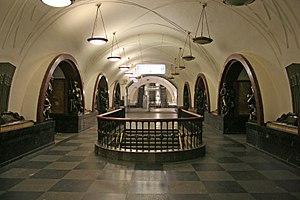
Alexeï Nikolaïevitch Douchkine, en russe : Алексей Николаевич Душкин, en ukrainien : Олексій Миколайович Душкін, est un architecte soviétique reconnu internationalement dès la fin des années 1930 pour ses créations de stations du métro de Moscou.
La liste des stations du métro de Moscou présente les stations des 12 lignes qui composent le métro de Moscou aujourd'hui.